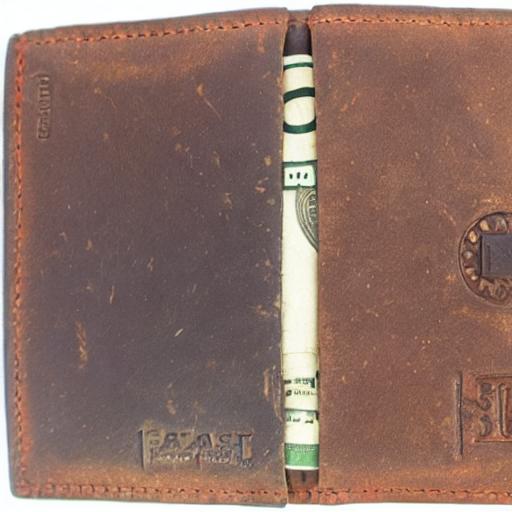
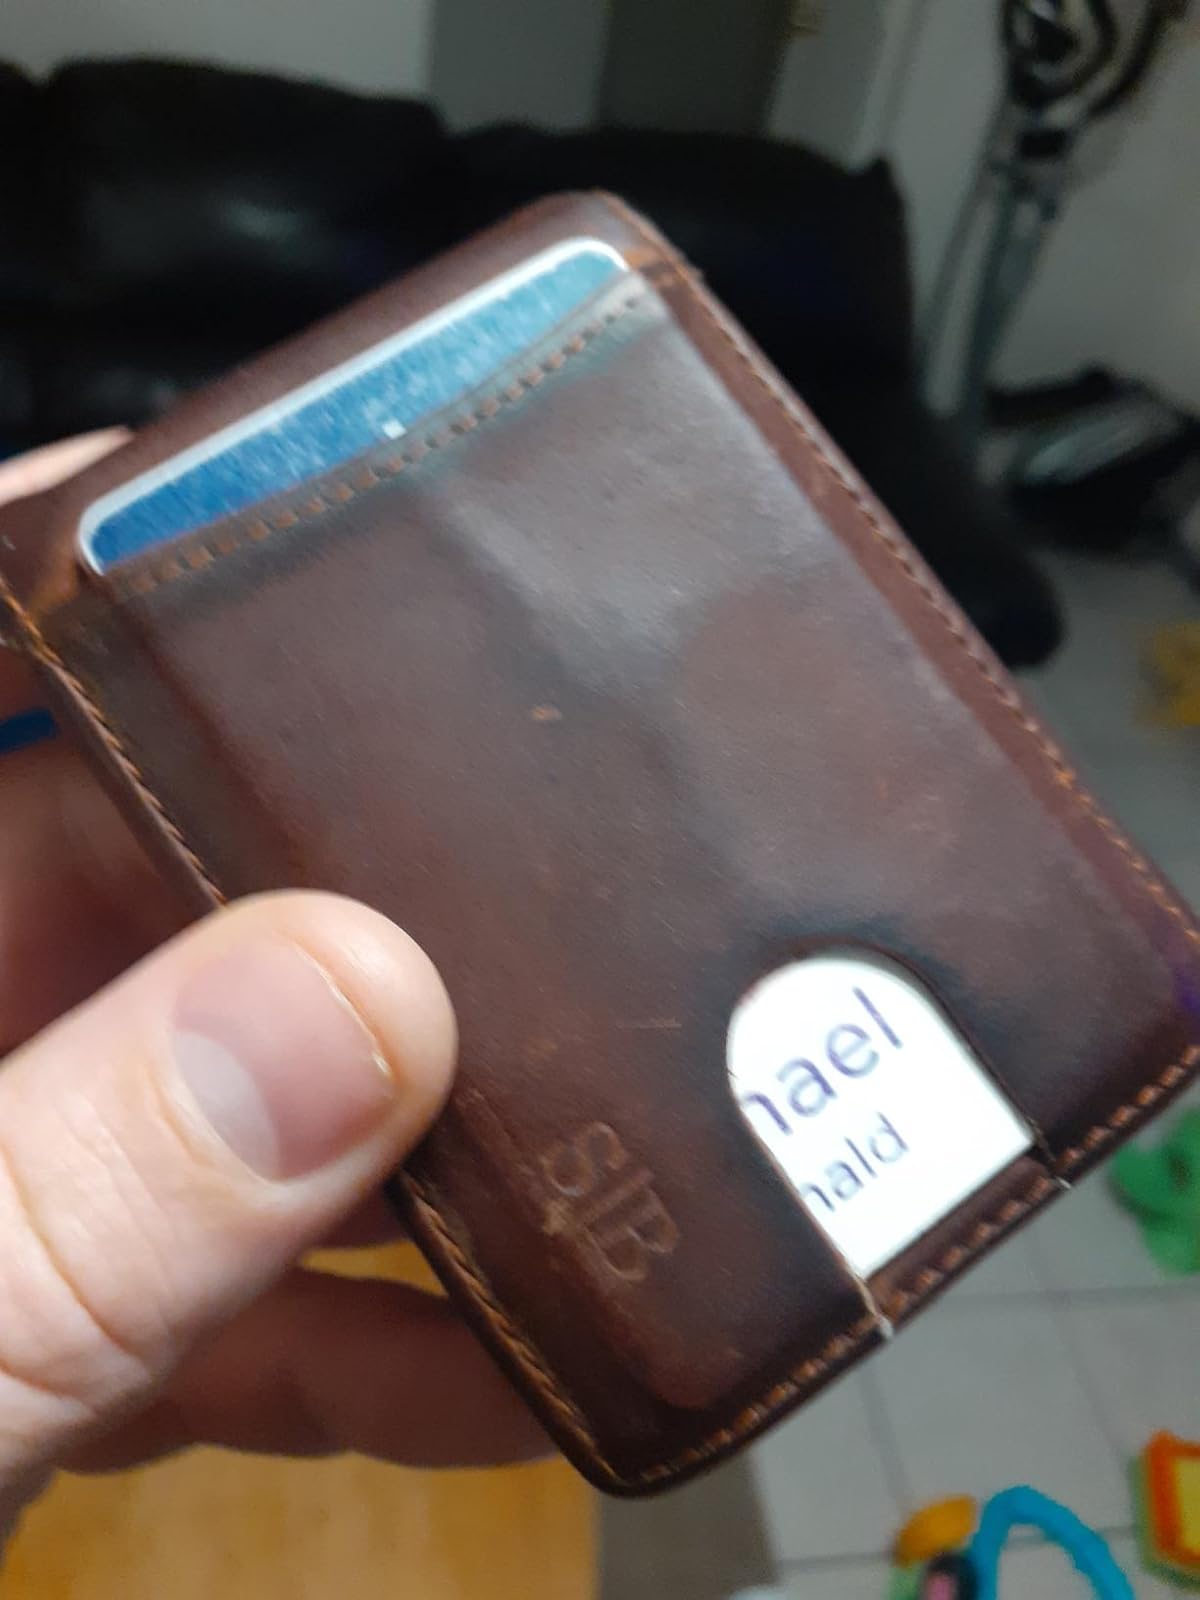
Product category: accessories_wallet
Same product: no